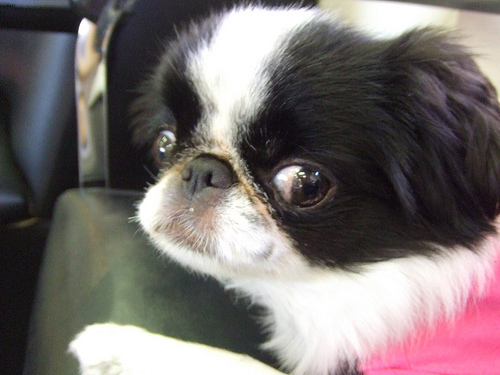
Breed: japanese chin